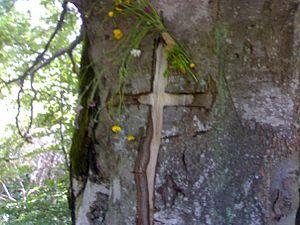
En Serbie, un zapis est un arbre considéré comme sacré pour le village dans lequel il se trouve.